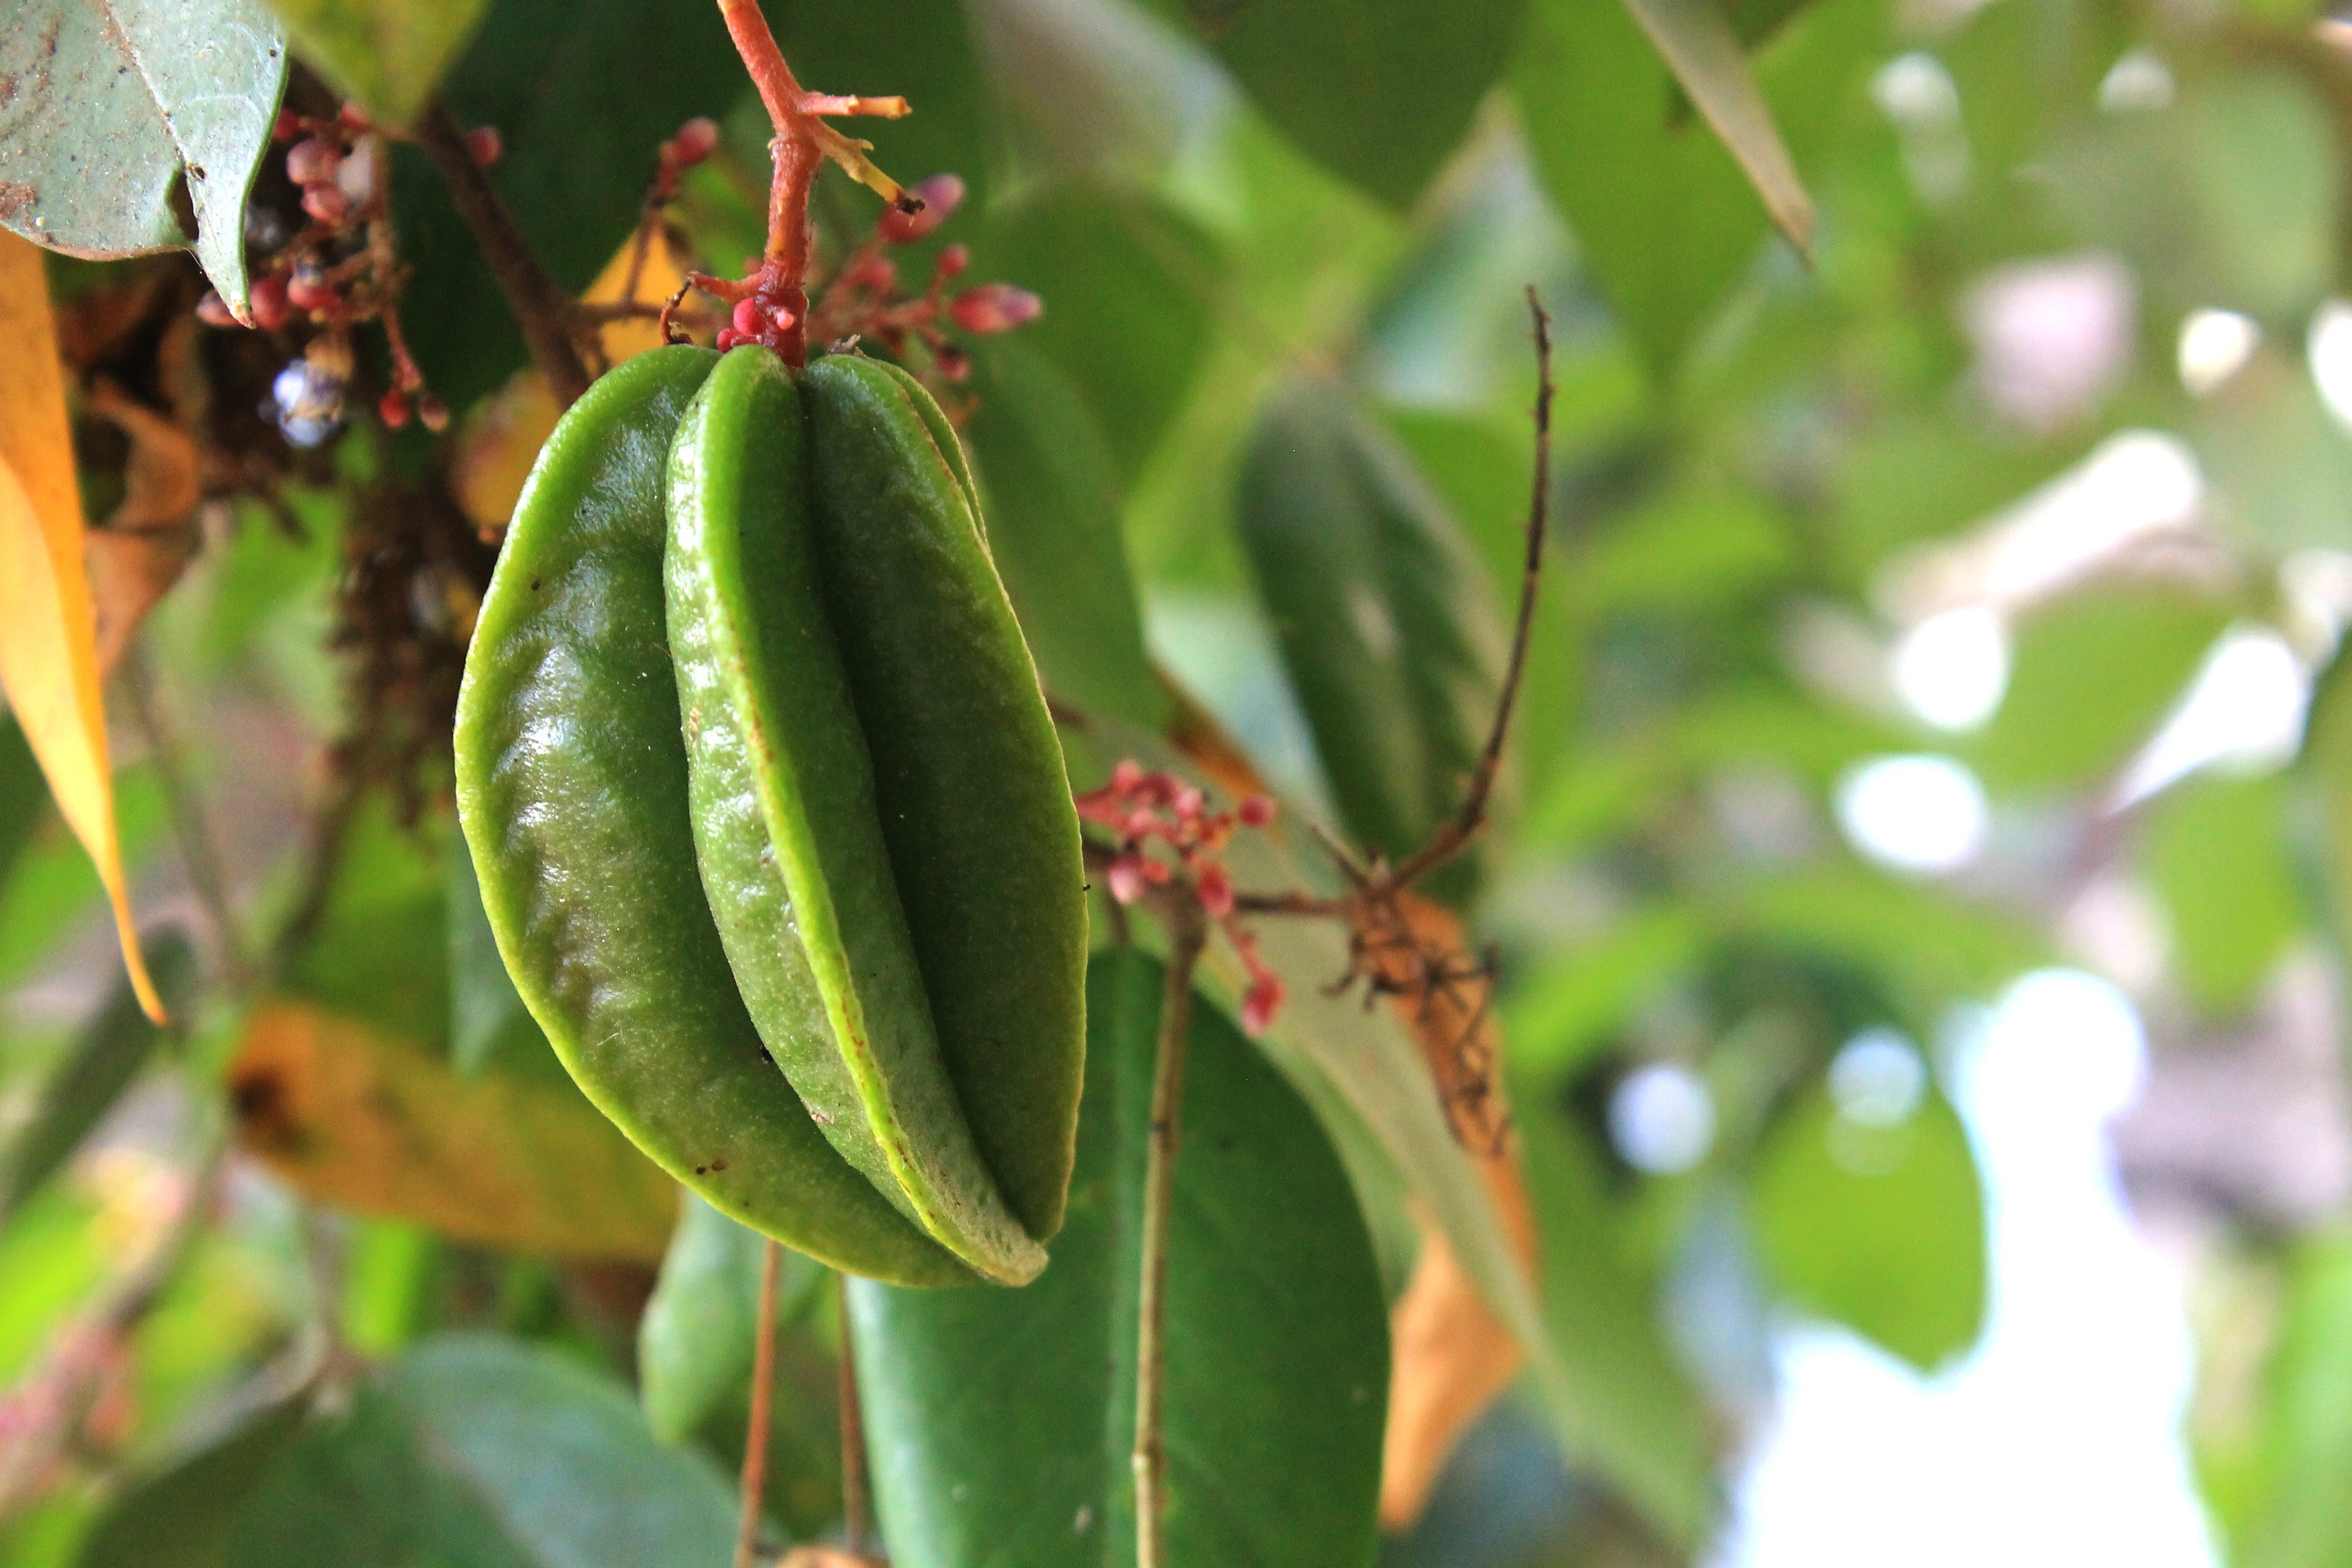
tree, branch, blossom, plant, fruit, leaf, flower, food, green, produce, evergreen, botany, flora, shrub, deciduous, macro photography, flowering plant, star fruit, woody plant, land plant